Arthur St. Clair

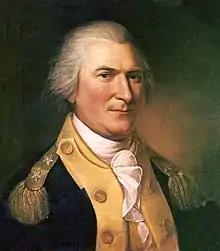
Portrait by Charles Willson Peale, 1783

Major-General Arthur St. Clair ( – August 31, 1818) was a Scottish-born American military officer and politician. Born in Thurso, Caithness, he served in the British Army during the French and Indian War before settling in the Province of Pennsylvania. During the American Revolutionary War, he rose to the rank of major general in the Continental Army, but lost his command after a controversial retreat from Fort Ticonderoga.